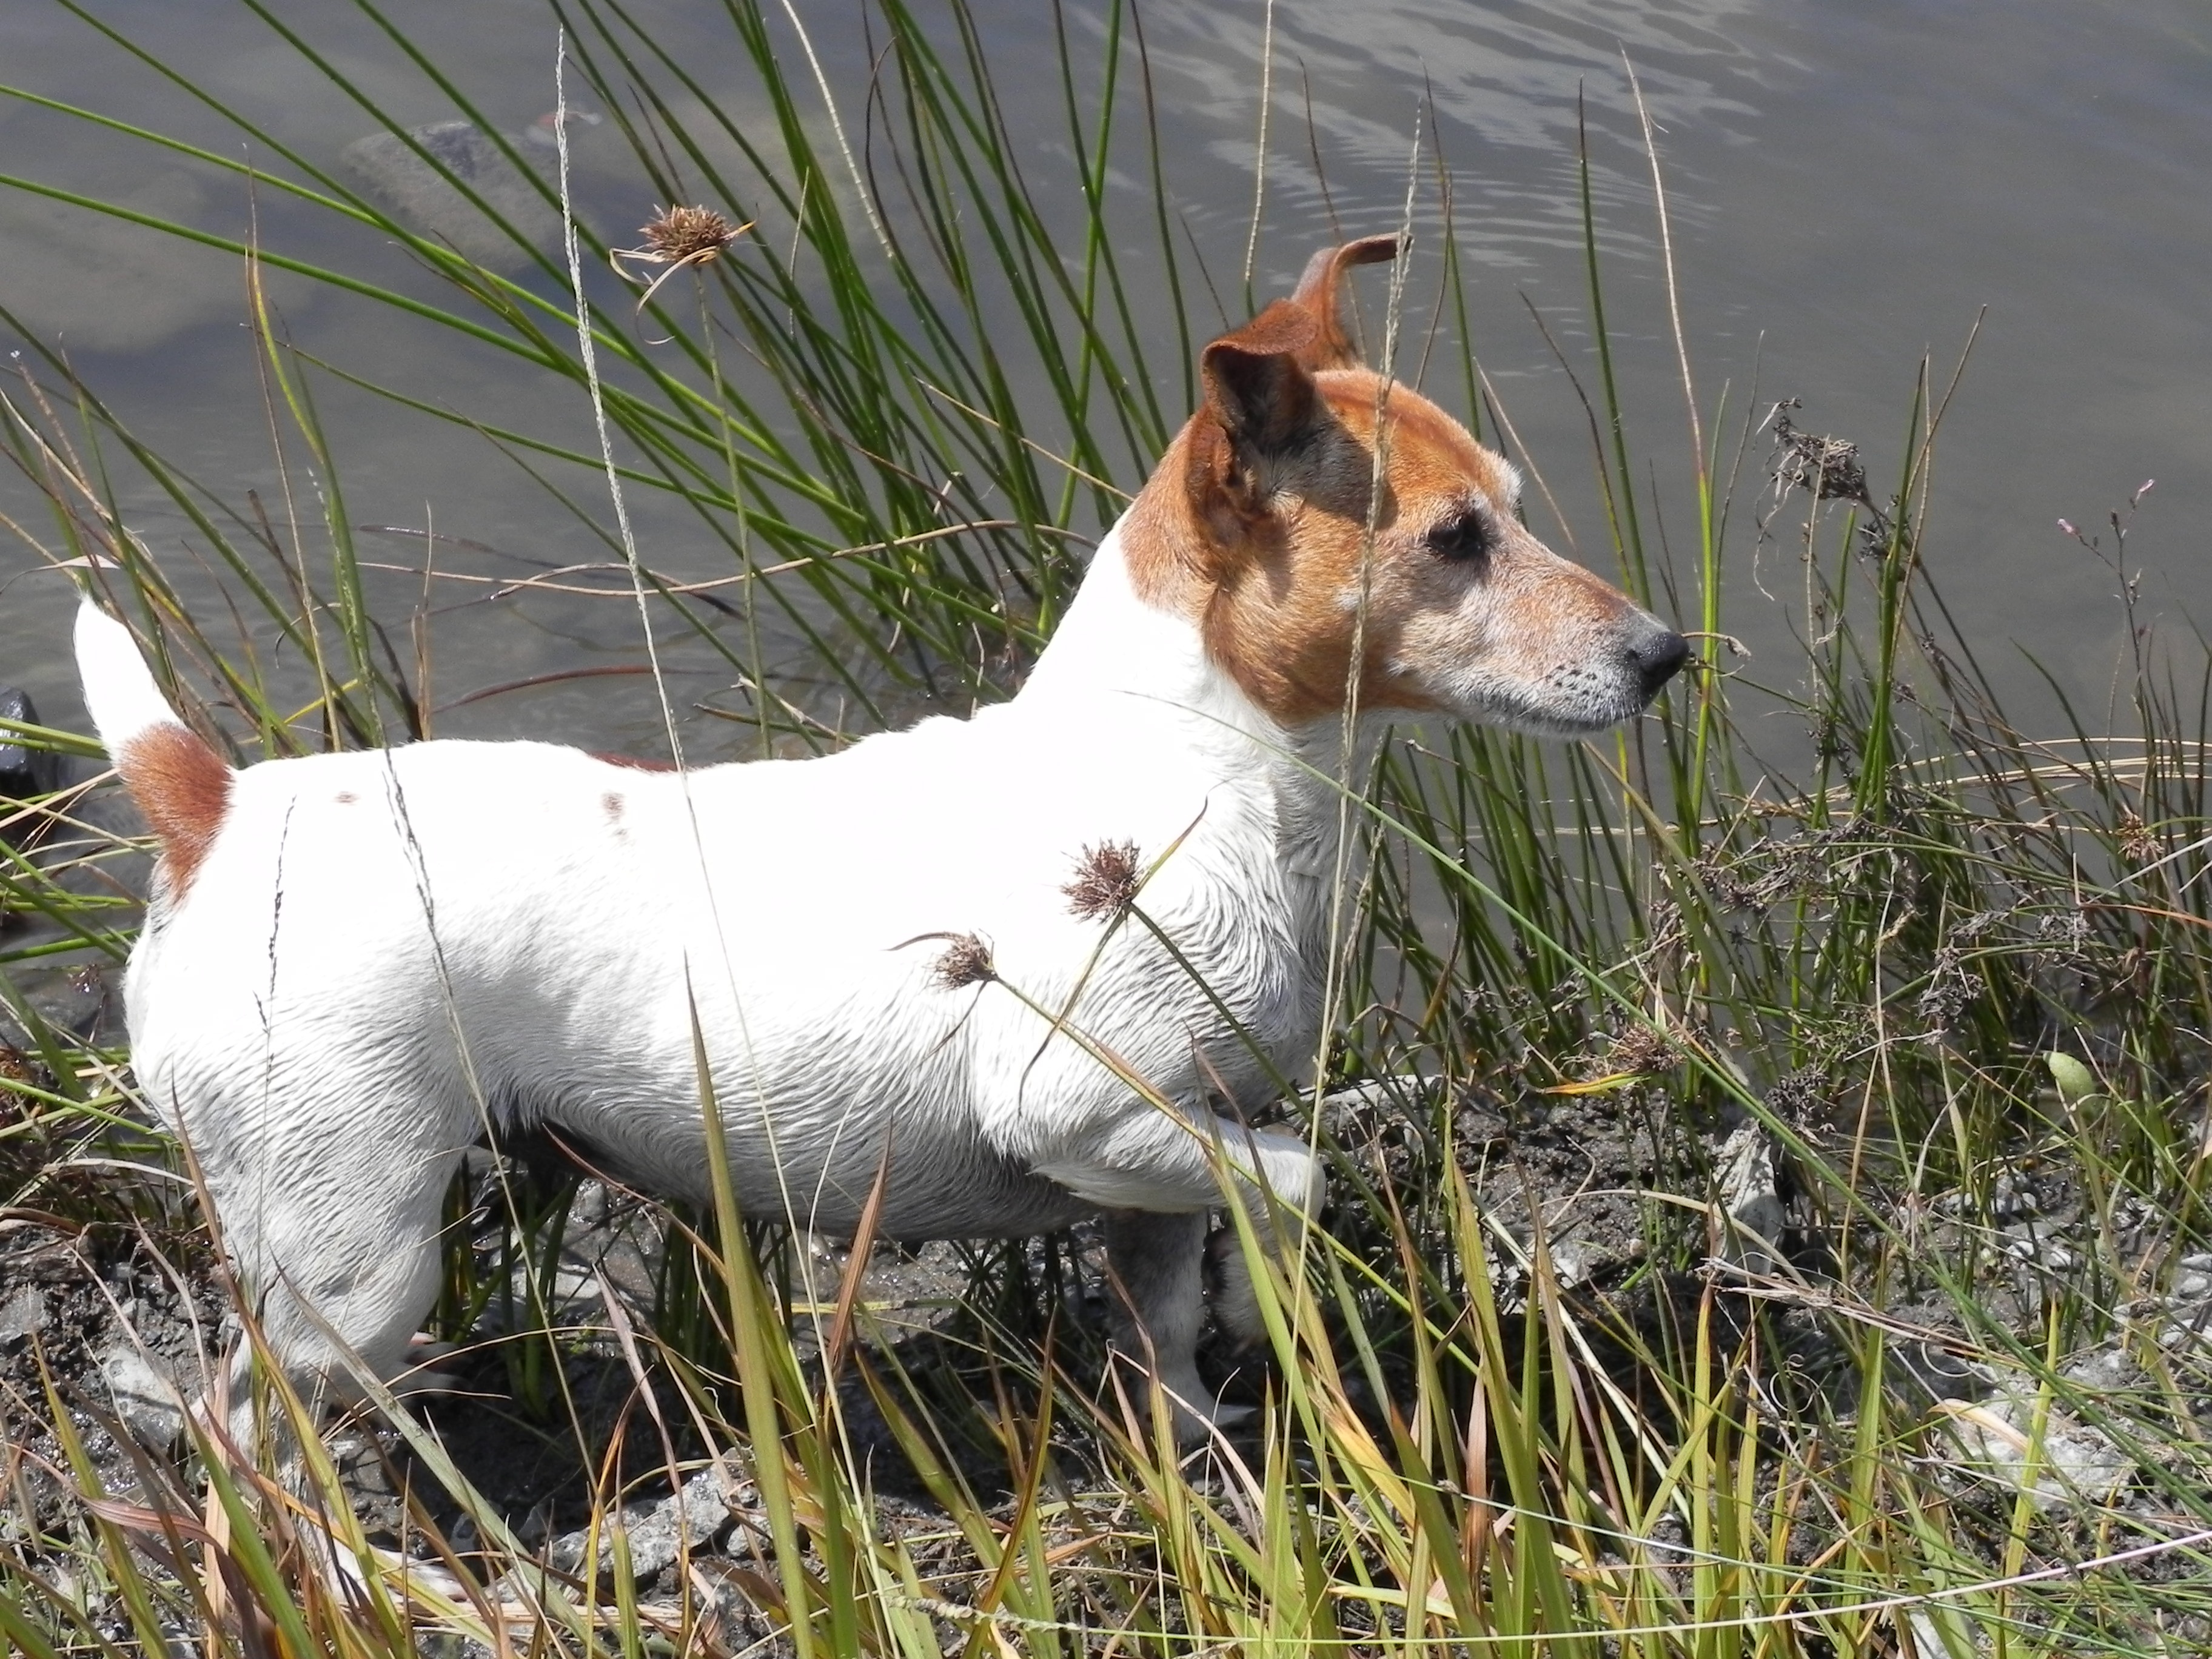
water, dog, mammal, vertebrate, dog breed, terrier, jack russel, parson russell terrier, jack russell terrier, dog like mammal, carnivoran, dog breed group, russell terrier